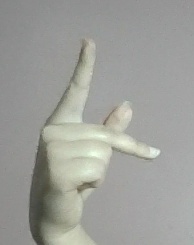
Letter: dha